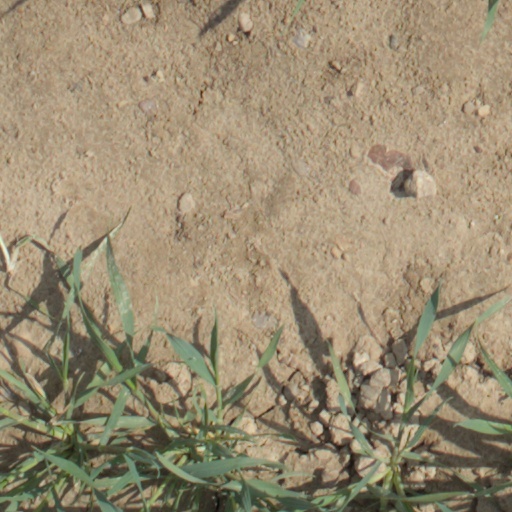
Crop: wheat